Paul Foucher

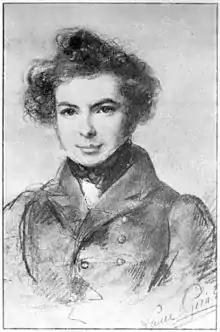
Paul Foucher

Paul-Henri Foucher (21 April 1810 – 24 January 1875) was a French playwright, theatre and music critic, political journalist, and novelist.